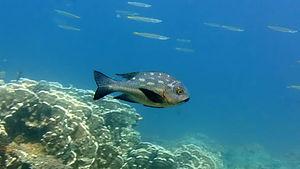
Macolor est un genre de poissons perciformes de la famille des Lutjanidae.